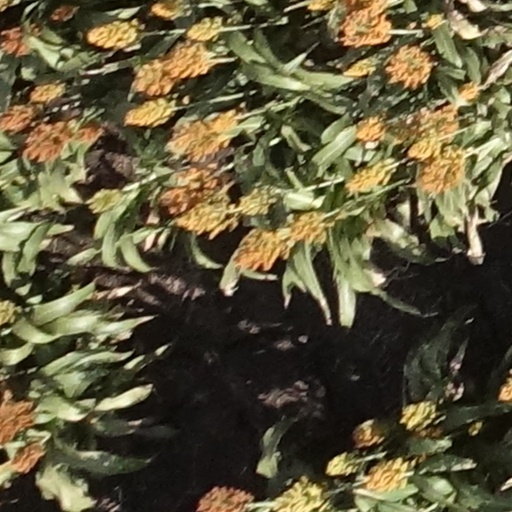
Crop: sorghum